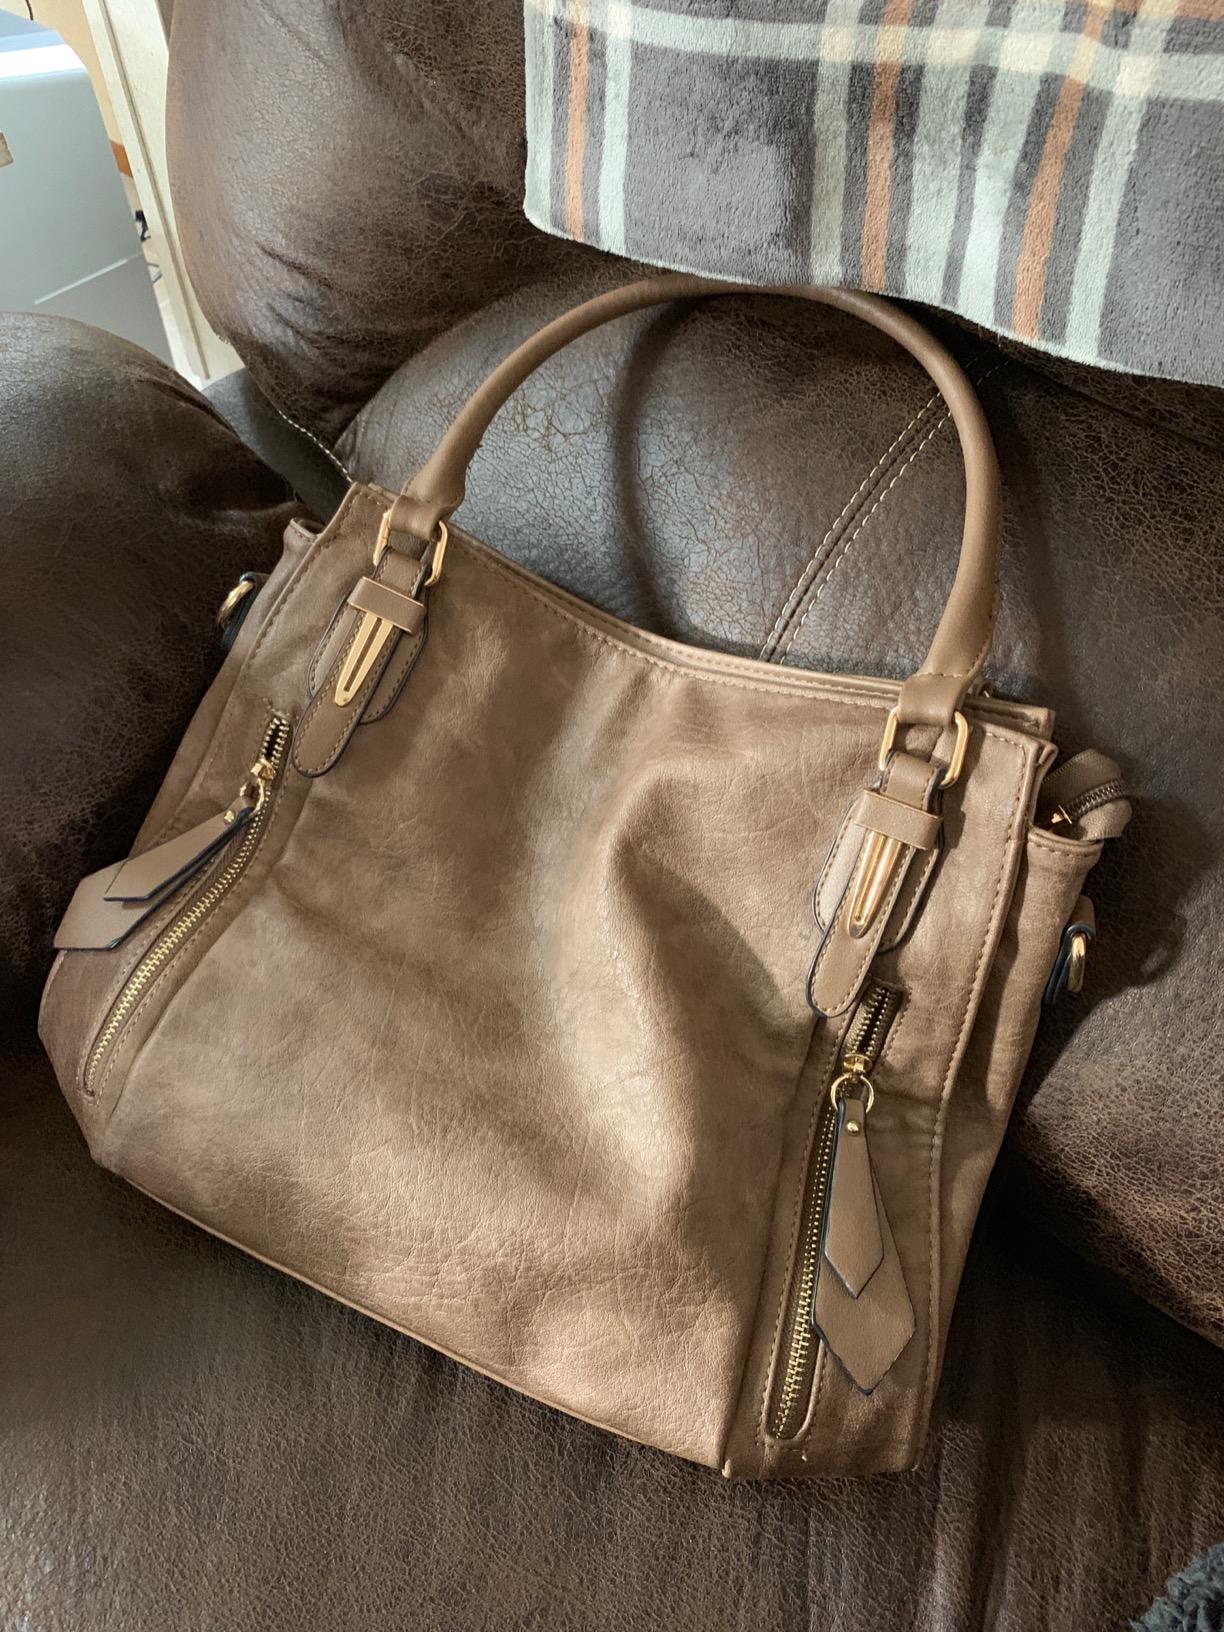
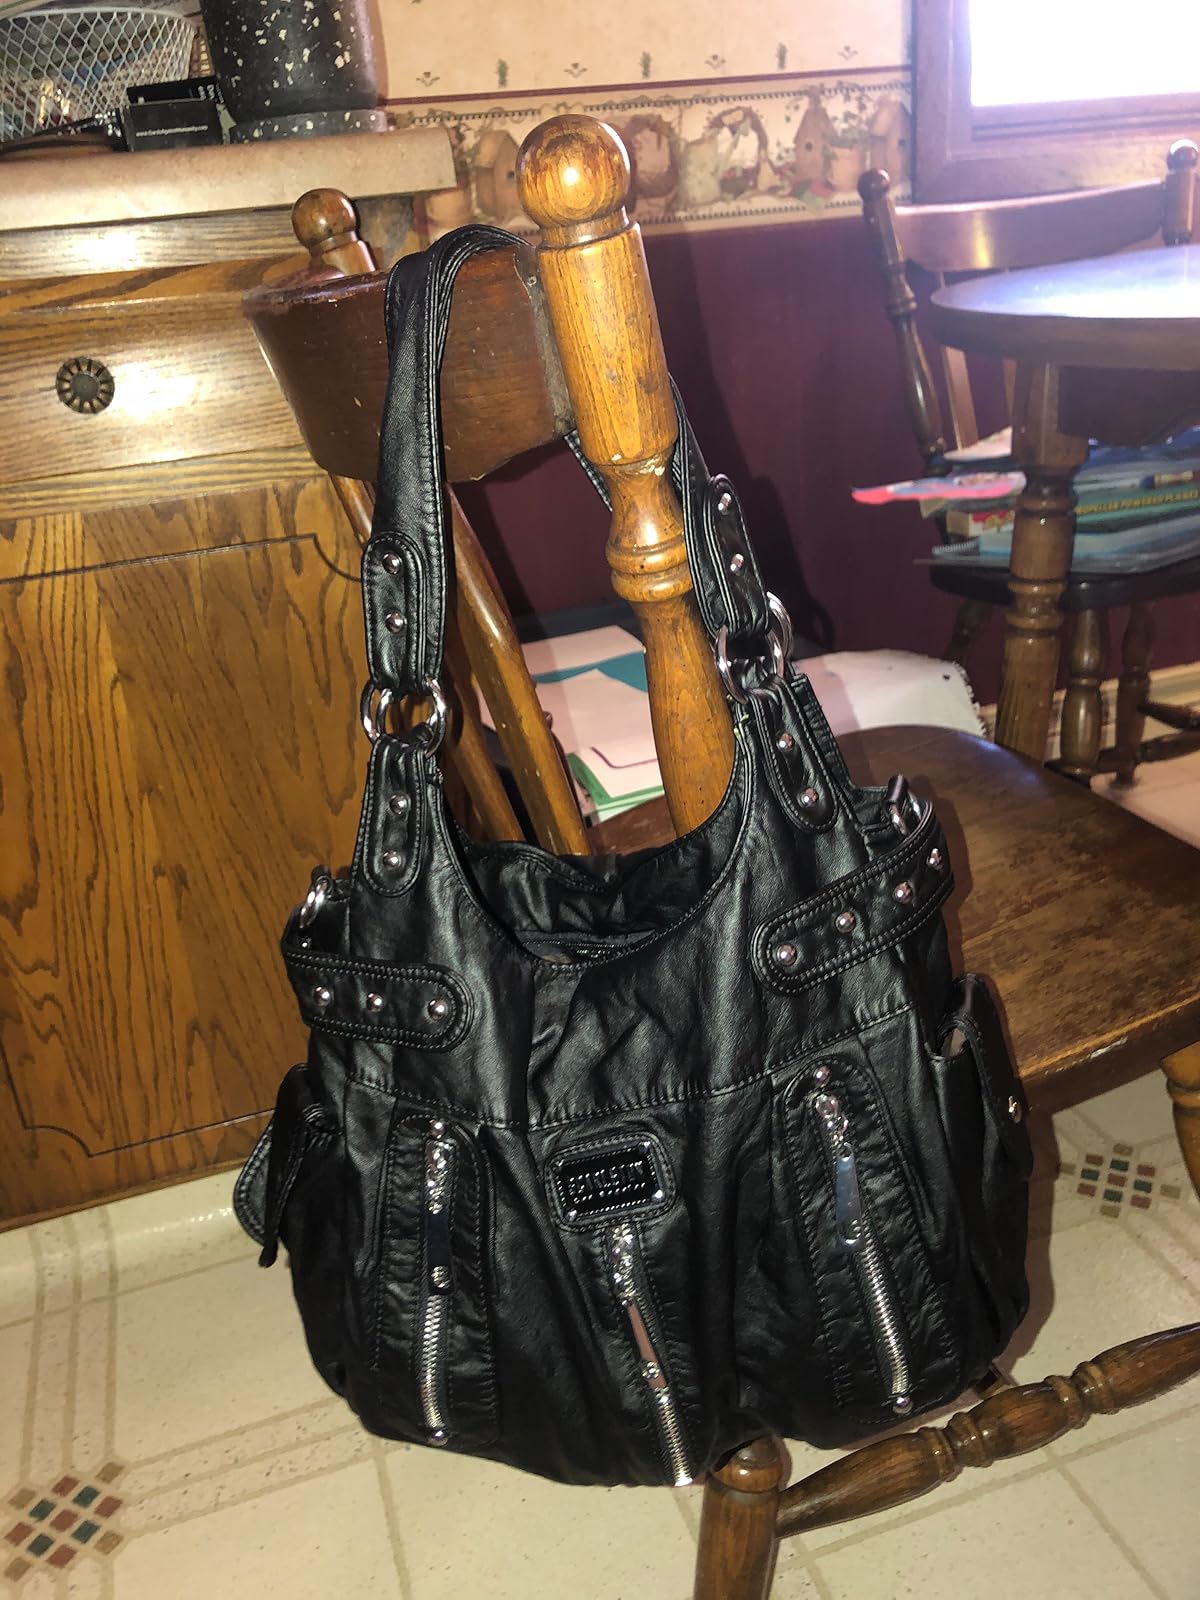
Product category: accessories_handbag
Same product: no